Codex Claromontanus V

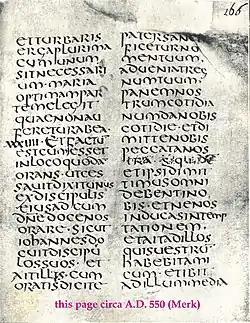
Folio 166 "recto" with text of Luke 10:41-11:5

The text of the codex represents Old Latin textual tradition in the Gospel of Matthew. In rest of Gospels it has text of Vulgate.